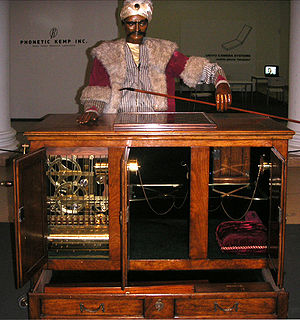
Skaktyrken
En rekonstruktion fra 1980erne.
"Skaktyrken eller skakautomaten var en konstruktion bygget i 1770, som foregav at være en skakspillende maskine, men som blev afsløret som et svindelnummer i 1820'erne. Den blev fremvist første gang i 1770 af ""opfinderen"" den østrig-ungarske hofråd Wolfgang von Kempelen, som ønskede at gøre indtryk på kejserinde Maria Theresia.